Richard Turrill McMullen

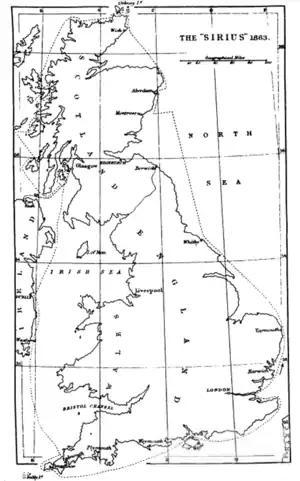
Sirius Voyage 1863

The Penzance harbor book has an entry on 10 August 1855: ""The Leo, 3 tons, of London, McMullen master and owner, 6d.;"", McMullen goes on to explain, ""which sum was not demanded of me, but was paid by the quaymaster, and entered for curiosity.""